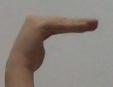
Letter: haa